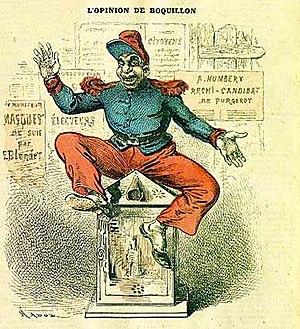
Illustration de la chanson de Clairville
La société du Caveau, appelée en abrégé le Caveau, est le nom sous lequel a été connue une célèbre société bachique, chantante et littéraire parisienne créée en 1729 à Paris par Pierre Gallet et qui se réunissait deux fois par mois dans la salle basse d'un cabaret rue de Buci. Elle a compté des personnalités comme Piron et le Comte de Caylus.
Louis-François-Marie Nicolaïe dit Clairville, né le 28 janvier 1811 à Lyon et mort le 8 février 1879 à Paris 10ᵉ, est un comédien, poète, chansonnier, vaudevilliste, goguettier et auteur dramatique français.